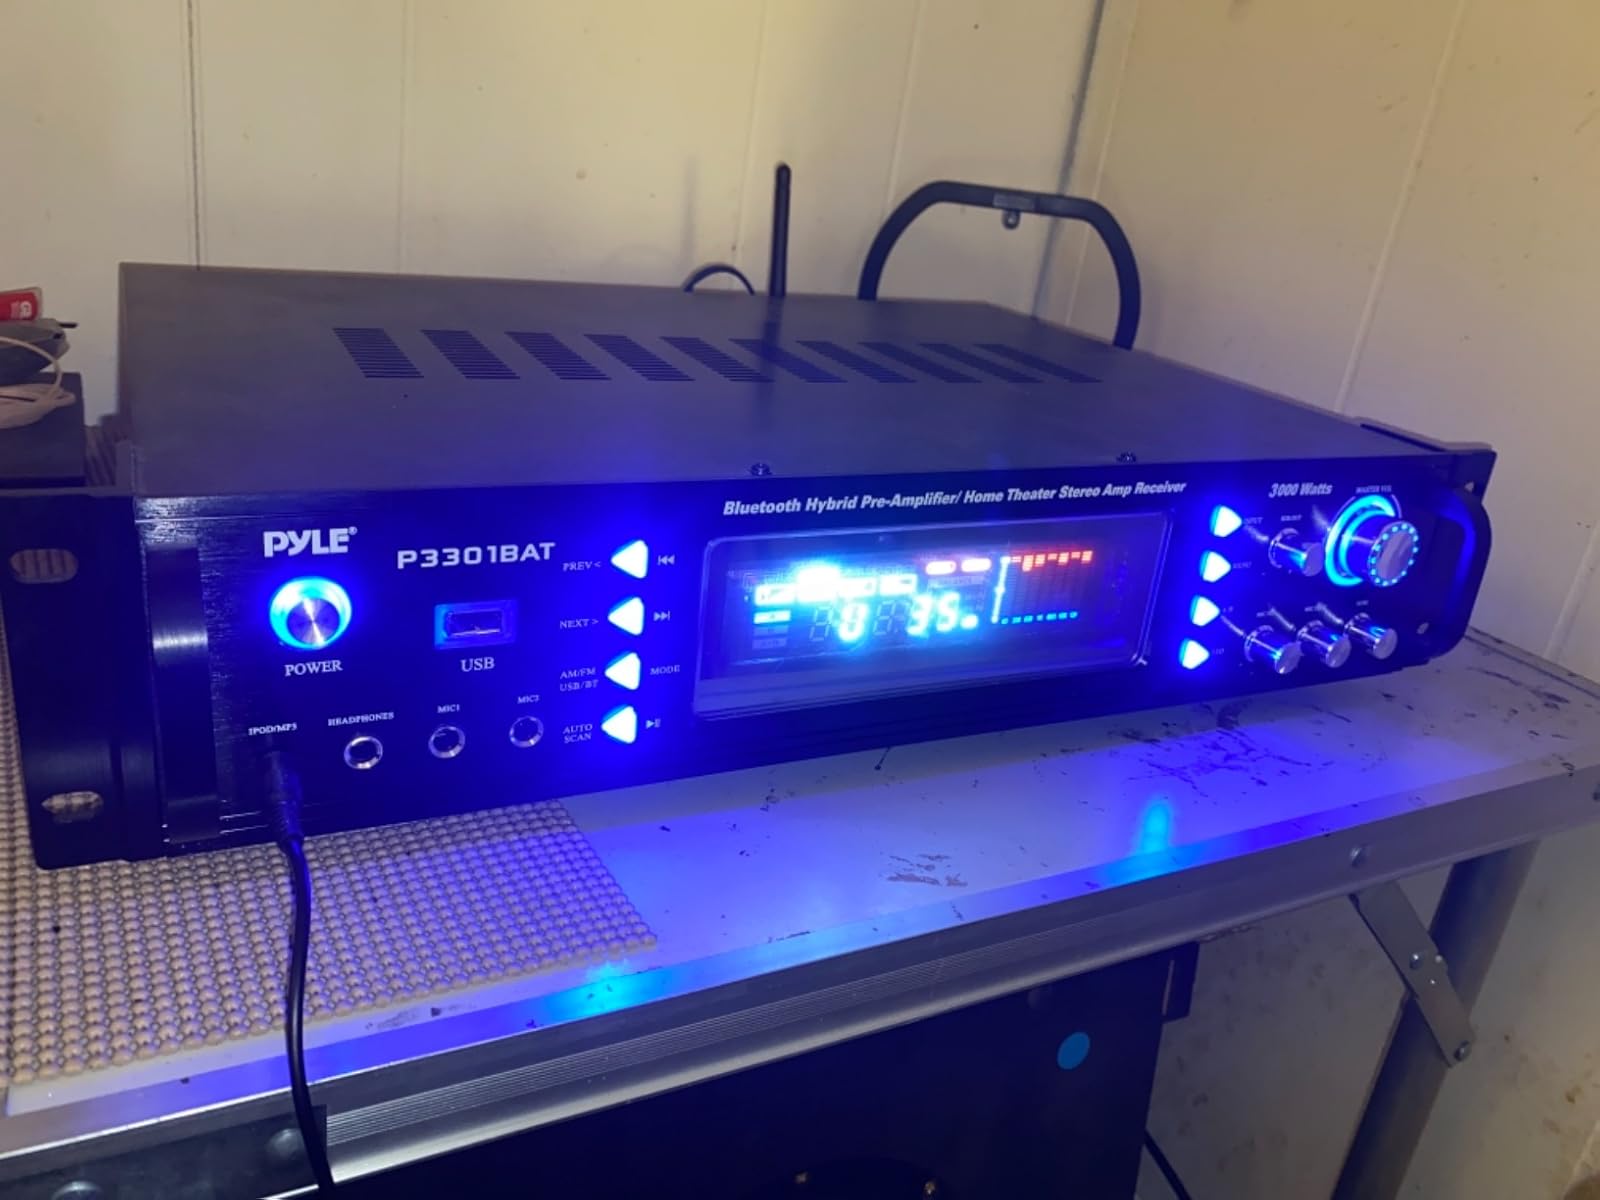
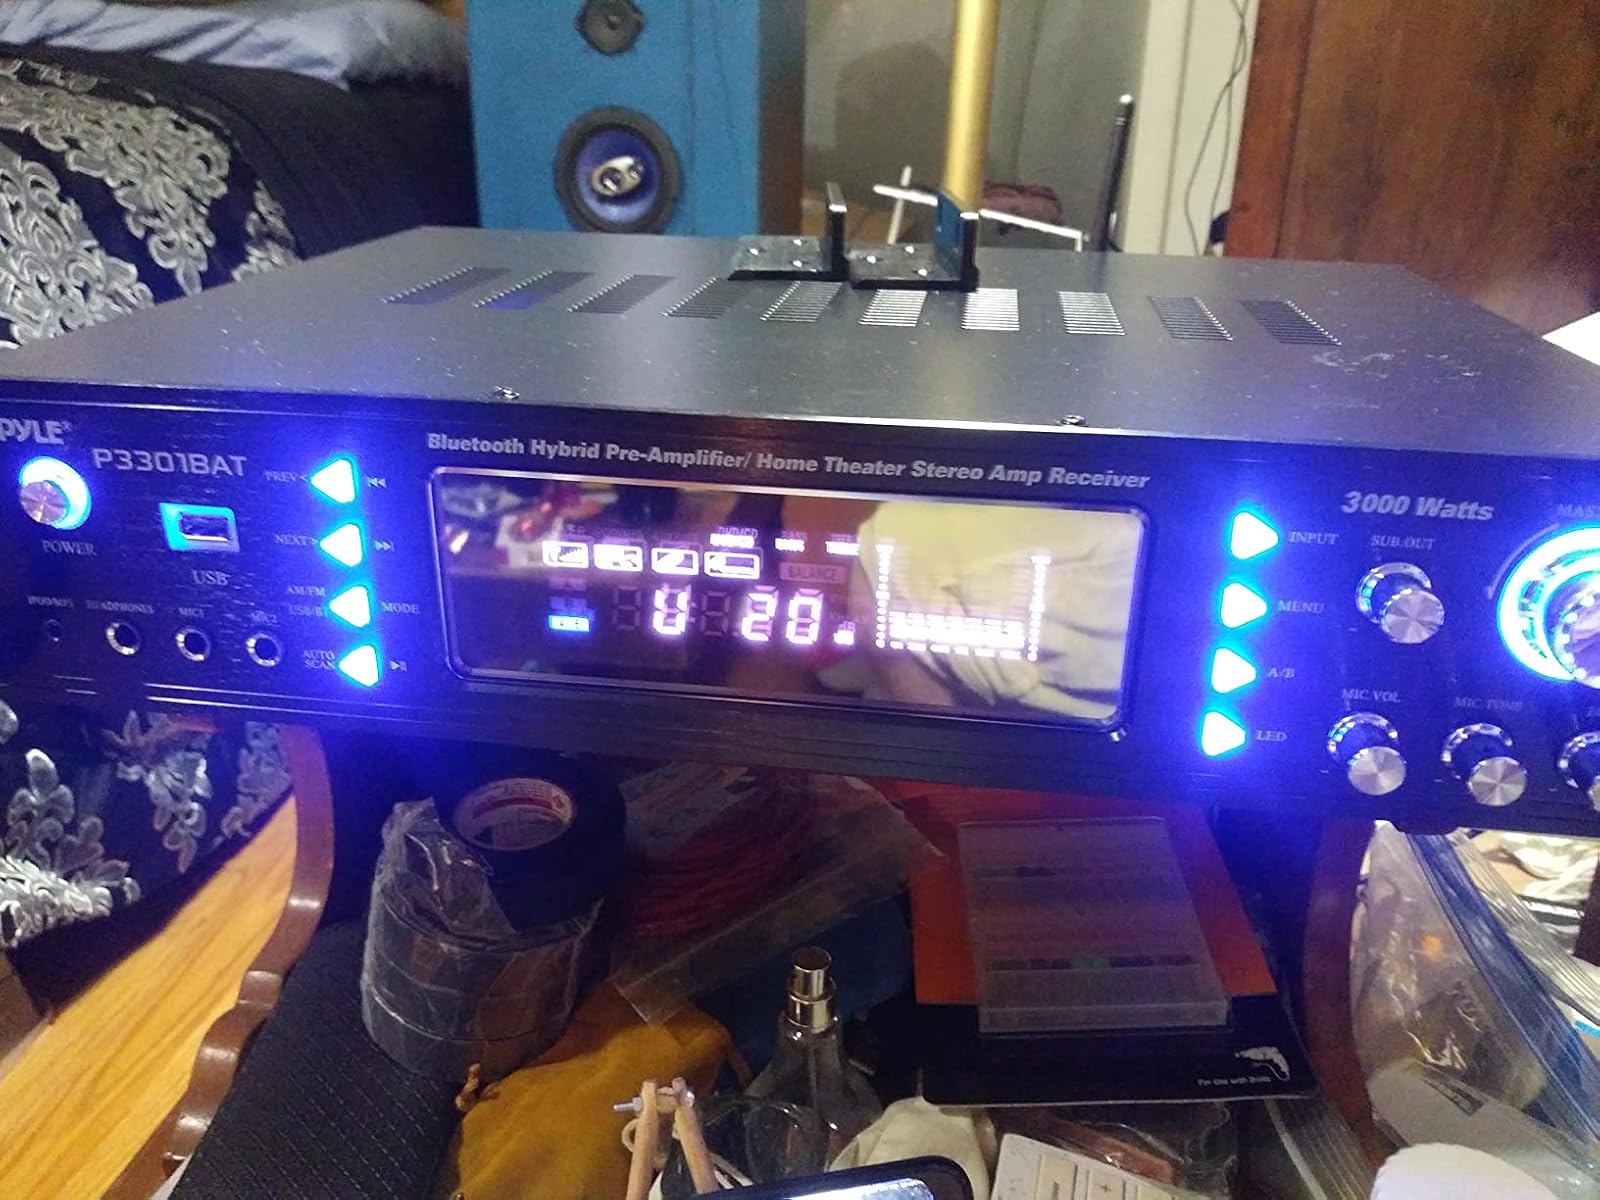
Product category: radio
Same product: yes